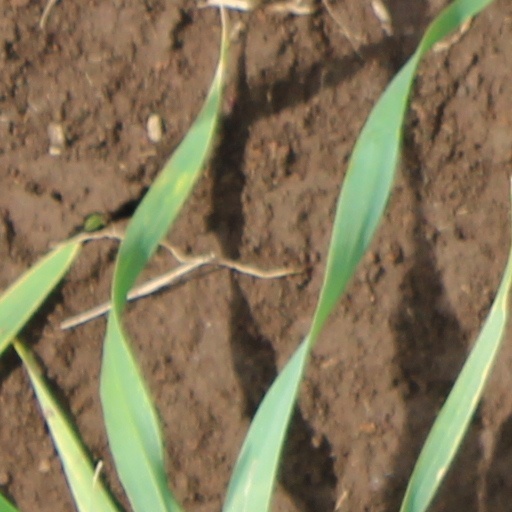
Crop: wheat